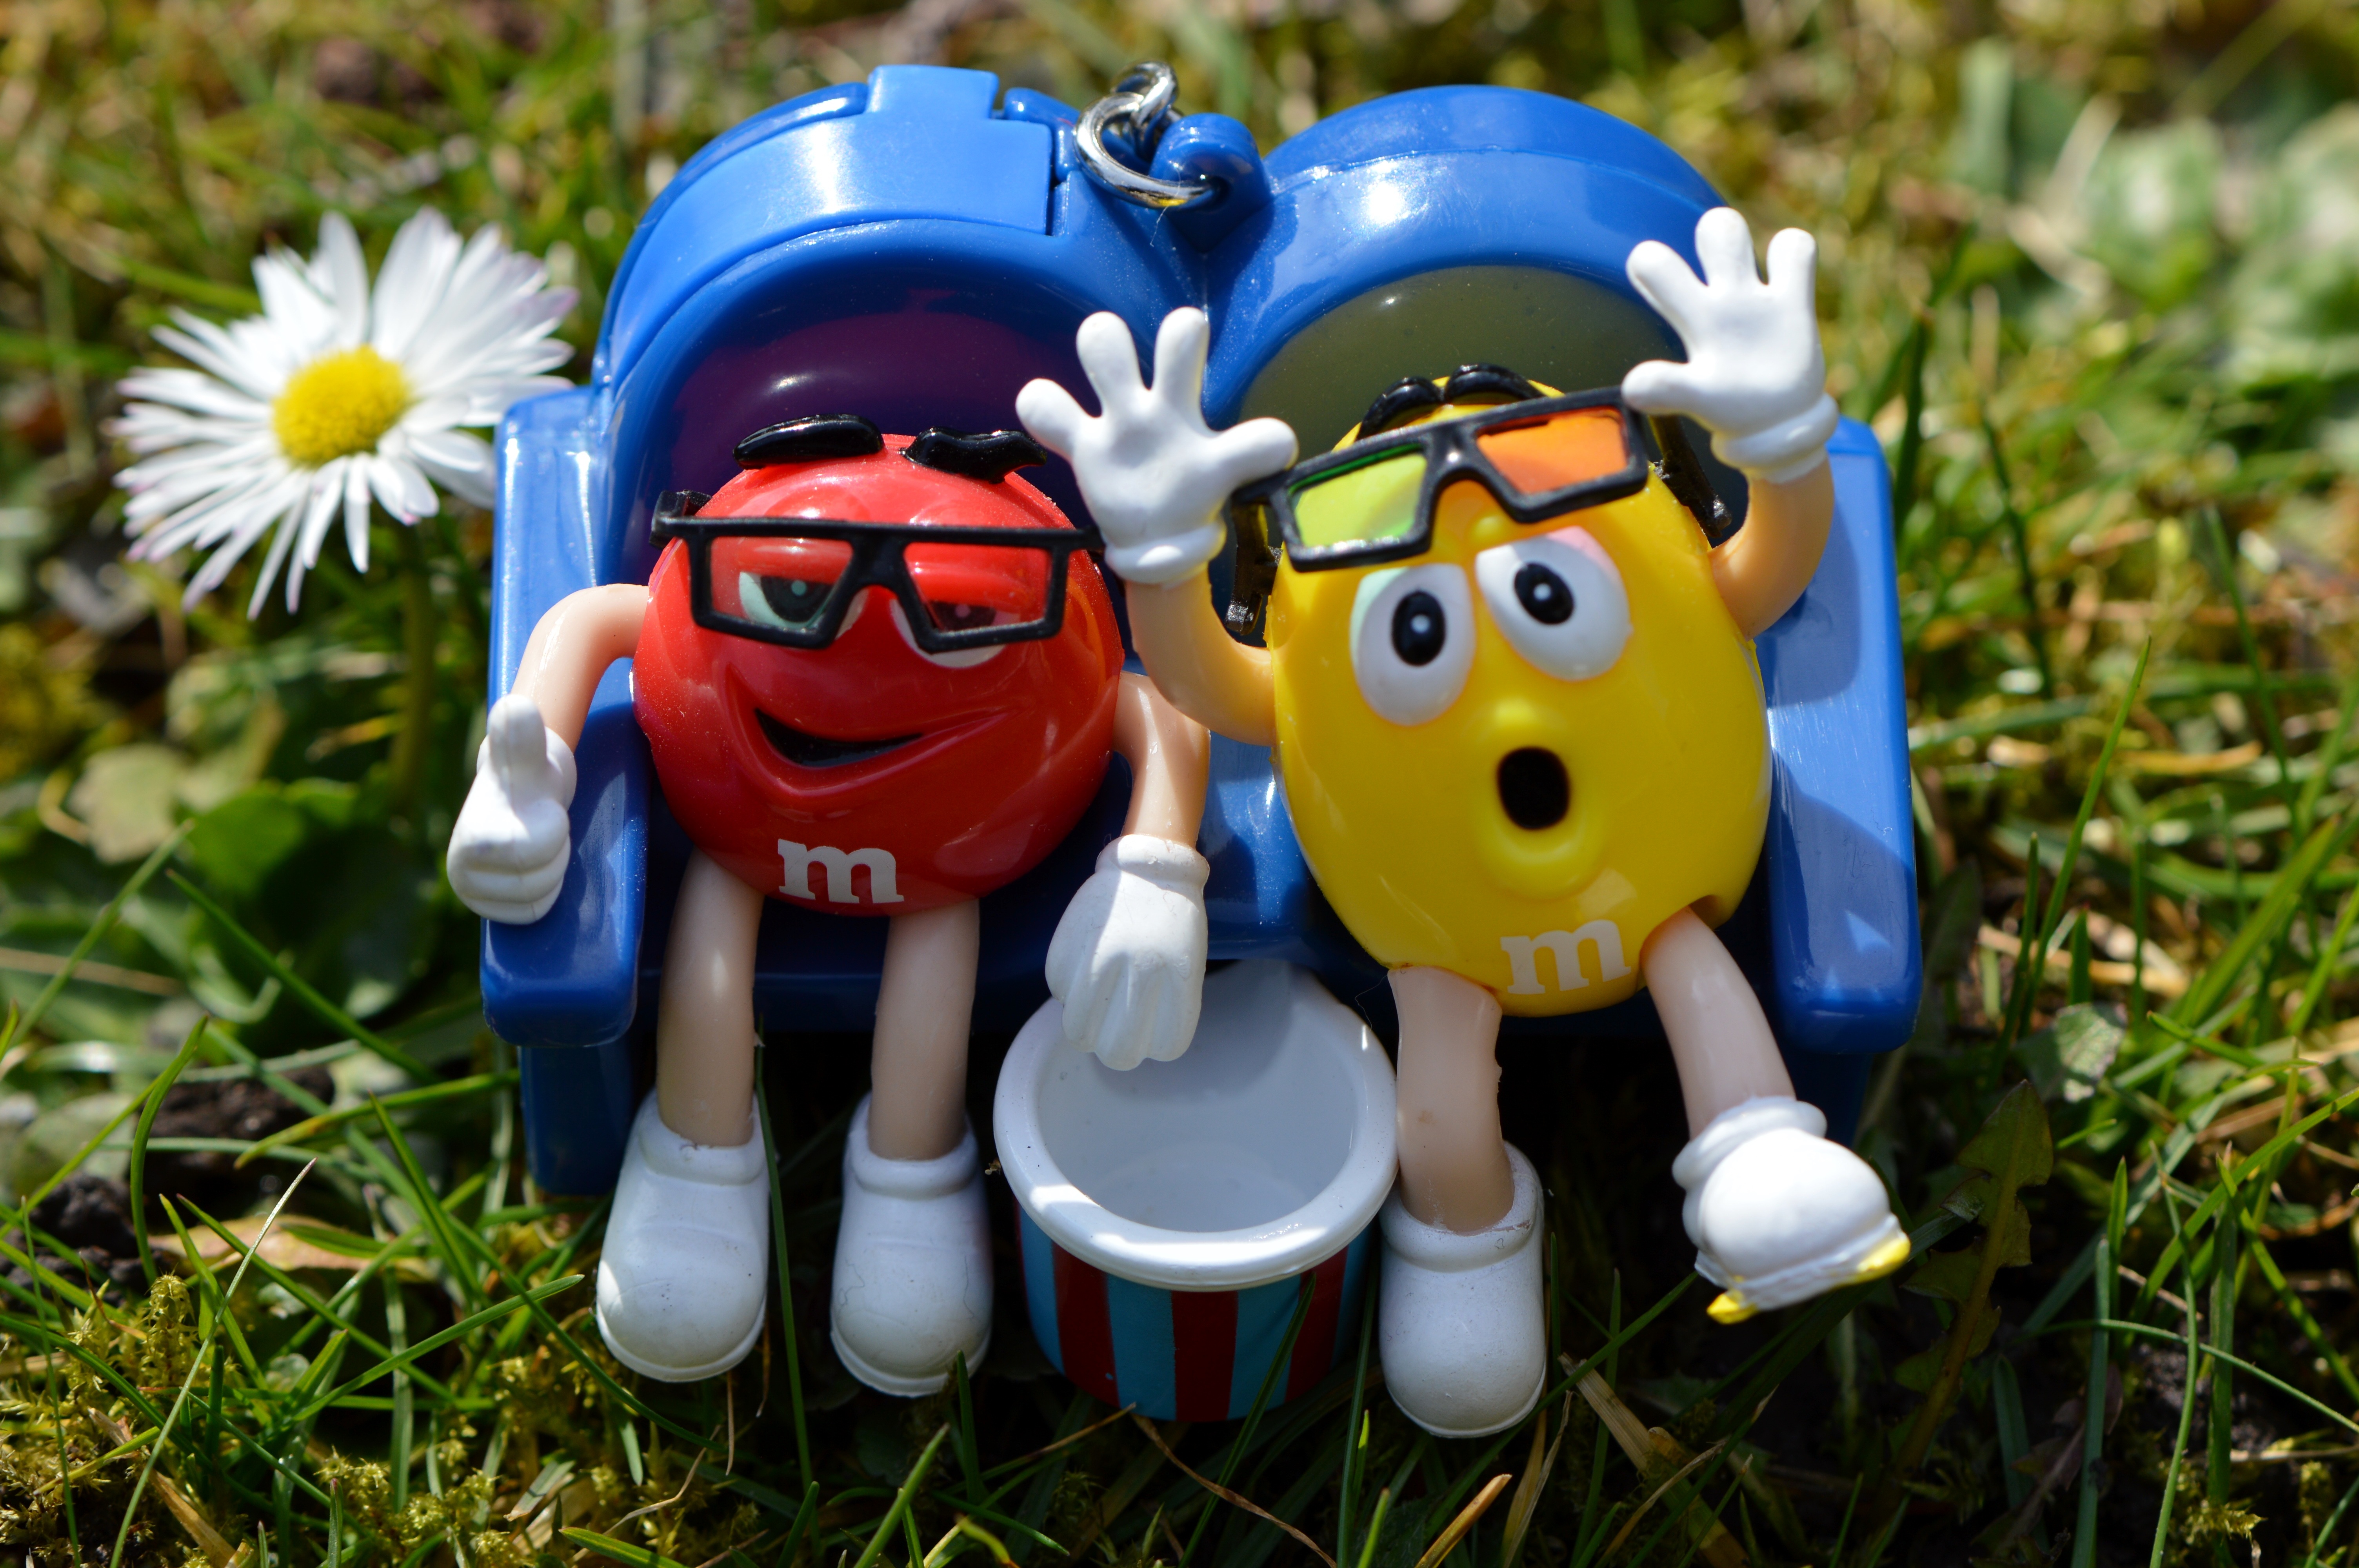
blue, toy, fun, funny, candy, m m's, 3 d glasses